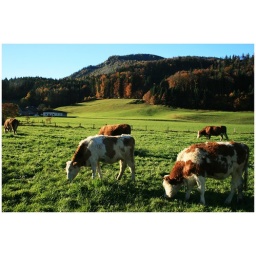
With winter around the corner, everyone wants to enjoy the sunshine and green grass as much as possible.